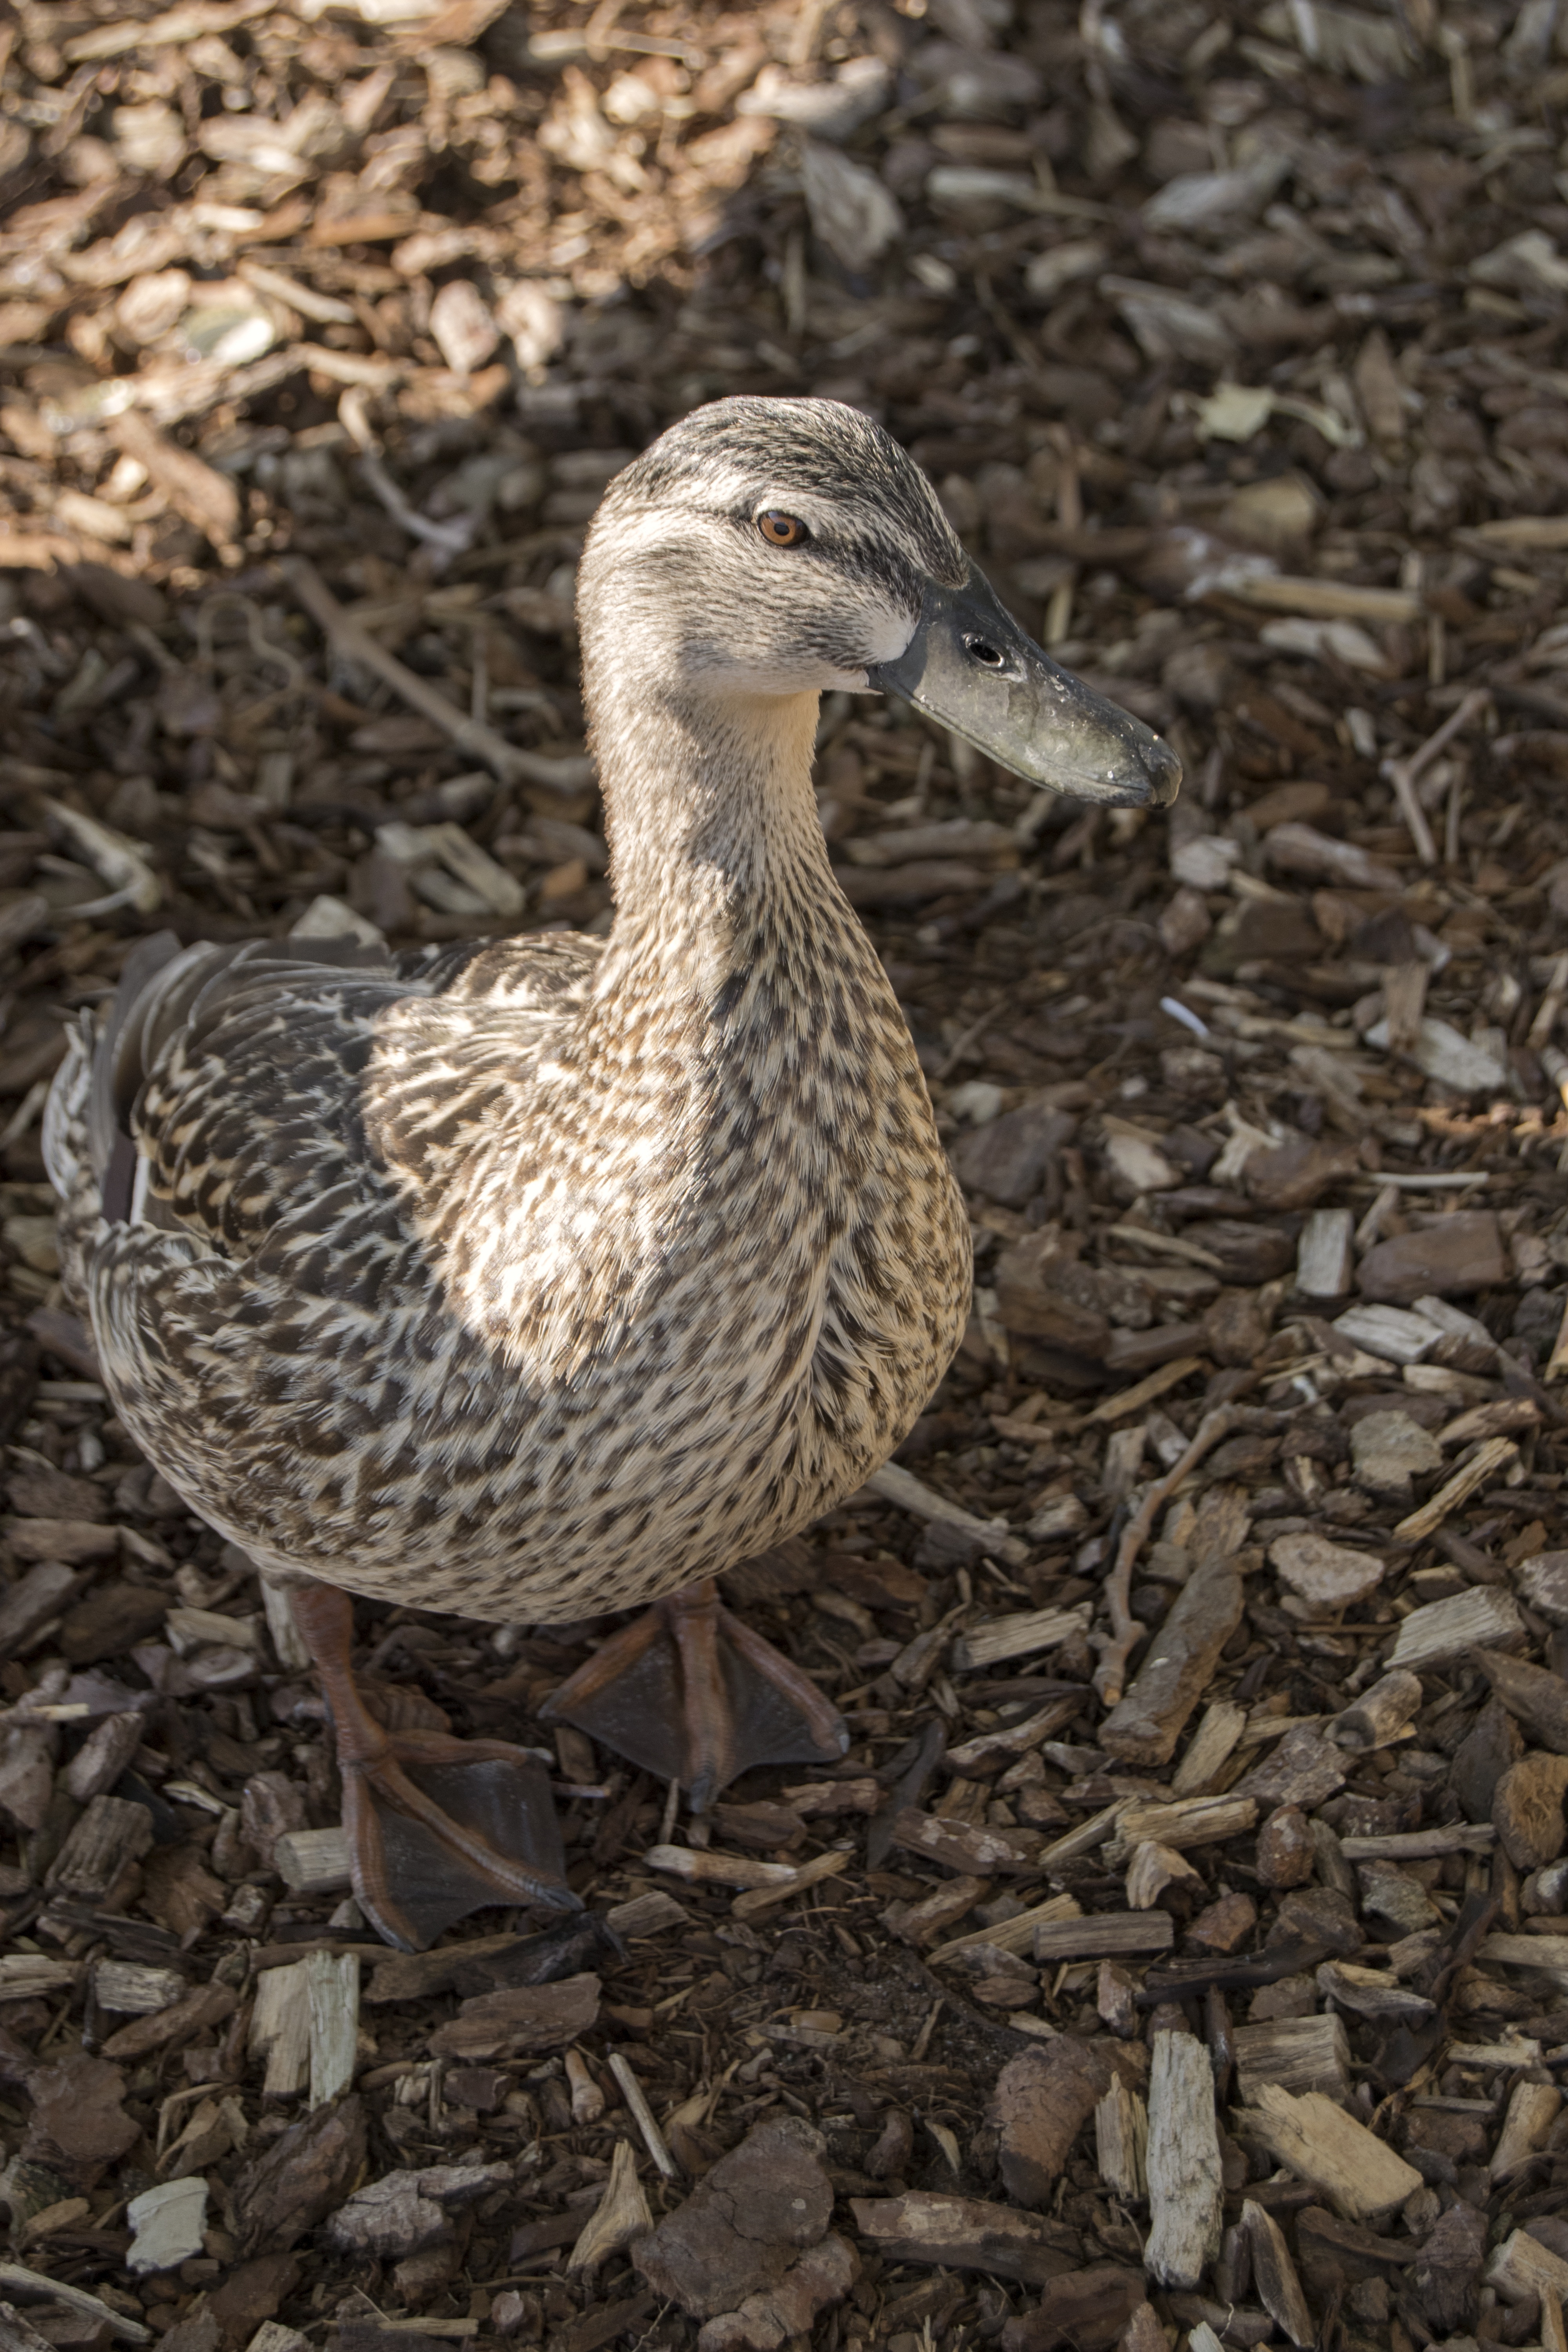
nature, bird, animal, seabird, female, wildlife, beak, feather, fowl, fauna, duck, vertebrate, waterfowl, water bird, ducks geese and swans